Turkic peoples

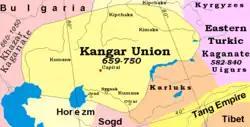
Kangar Union after the fall of Western Turkic Khaganate, 659–750

The Shatuo Turks had founded several short-lived sinicized dynasties in northern China during the Five Dynasties and Ten Kingdoms period starting with Later Tang. The Shatuo chief Zhuye Chixin's family was adopted by the Tang dynasty and given the title prince of Jin and the Tang dynasty imperial surname of Li, which is why the Shatuo of Later Tang claimed to be restoring the Tang dynasty and not founding a new one. The official language of these dynasties was Chinese and they used Chinese titles and names. Some Shaotuo Turk emperors (of the Later Jin, Later Han and Northern Han) also claimed patrilineal Han Chinese ancestry.